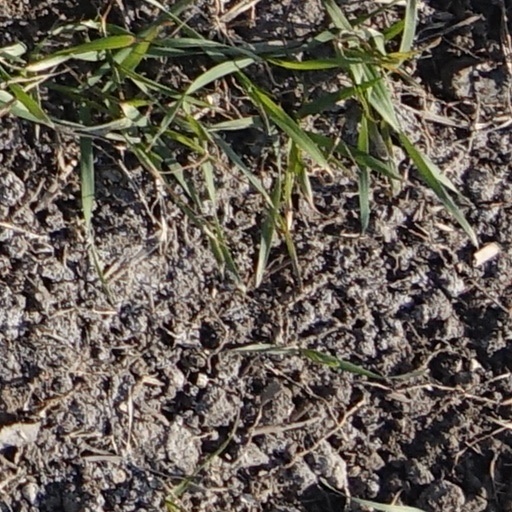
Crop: wheat